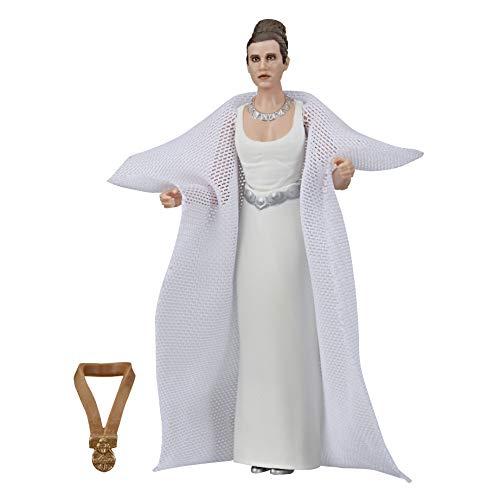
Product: Star Wars The Vintage Collection A New Hope Princess Leia Organa (Yavin) Toy, 3.75" Scale Action Figure, Kids Ages 4 & Up
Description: Classic Star Wars figure: this princess Leia organa Yavin action figure is inspired by the character in Star Wars: a new hope, and makes a great gift for Star Wars collectors and fans ages 4 and up.
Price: $12.99
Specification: ProductDimensions:1.5x6x9inches|ItemWeight:0.32ounces|ShippingWeight:1.44ounces(Viewshippingratesandpolicies)|ASIN:B07T17XLQ7|Itemmodelnumber:E7315AS00|Manufacturerrecommendedage:4yearsandup